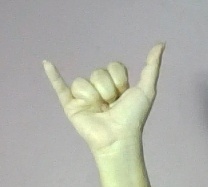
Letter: ya